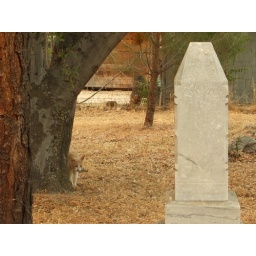
Oh, lookie! There's an orange kitty cat yonder by that tree!